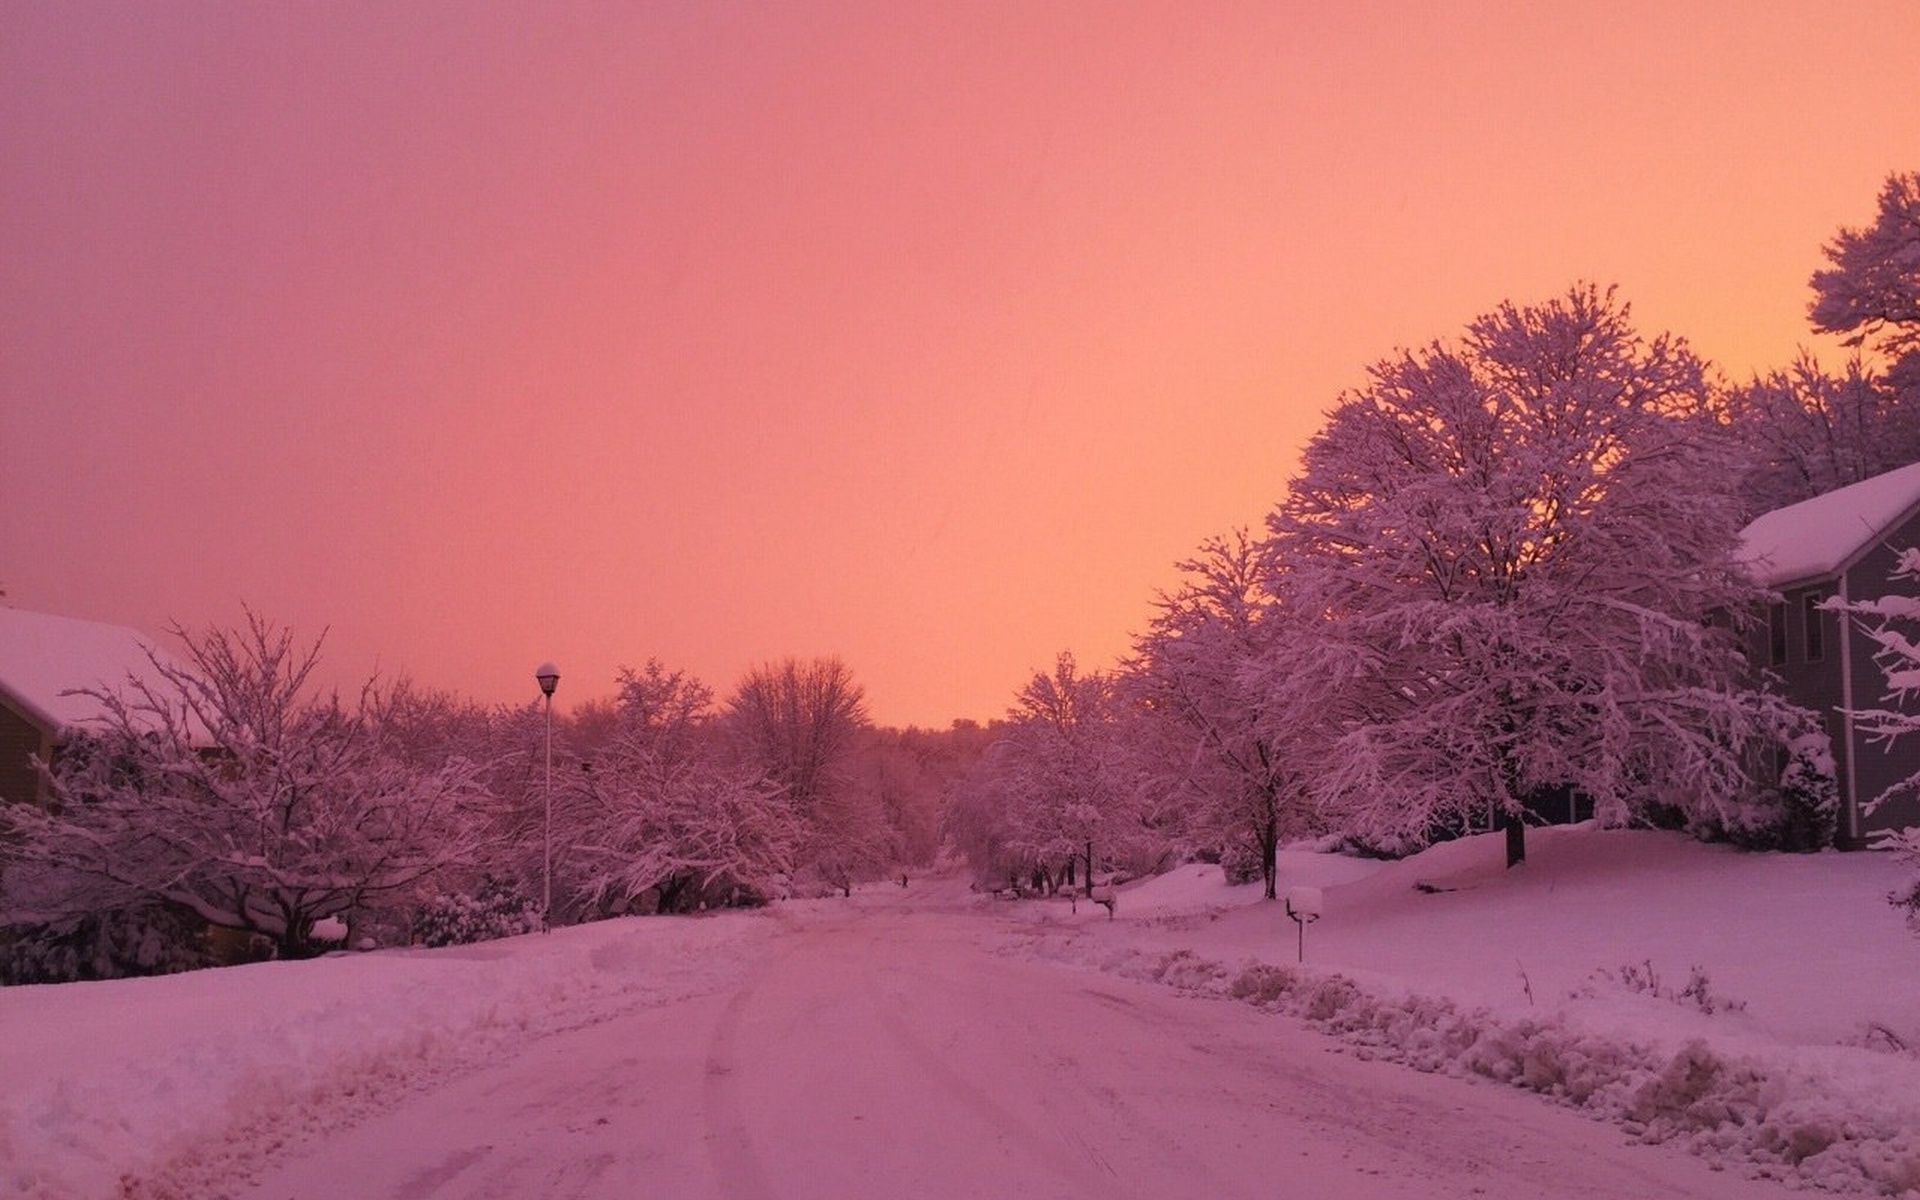
winter, mountains, snow, sky, atmosphere, ecoregion, cloud, natural landscape, branch, afterglow, tree, freezing, plant, street light, sunlight, dusk, twig, horizon, red sky at morning, rural area, landscape, morning, sunrise, sunset, Tints and shades, geological phenomenon, frost, road, dawn, magenta, wilderness, event, evening, spring, precipitation, wood, art, road surface, umbrella, grass, night, winter storm, ice